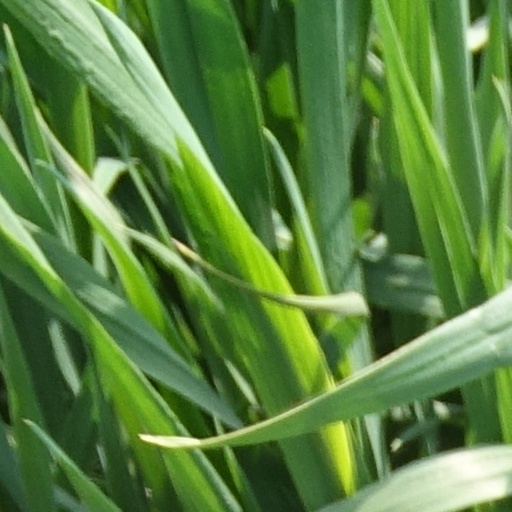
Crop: wheat